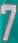
Number: 7